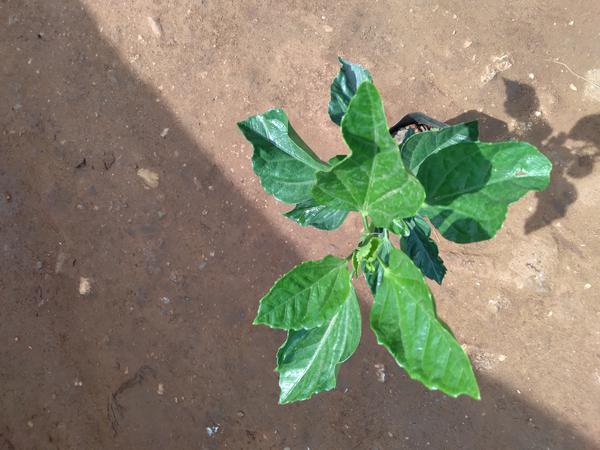
Plant: Hibiscus